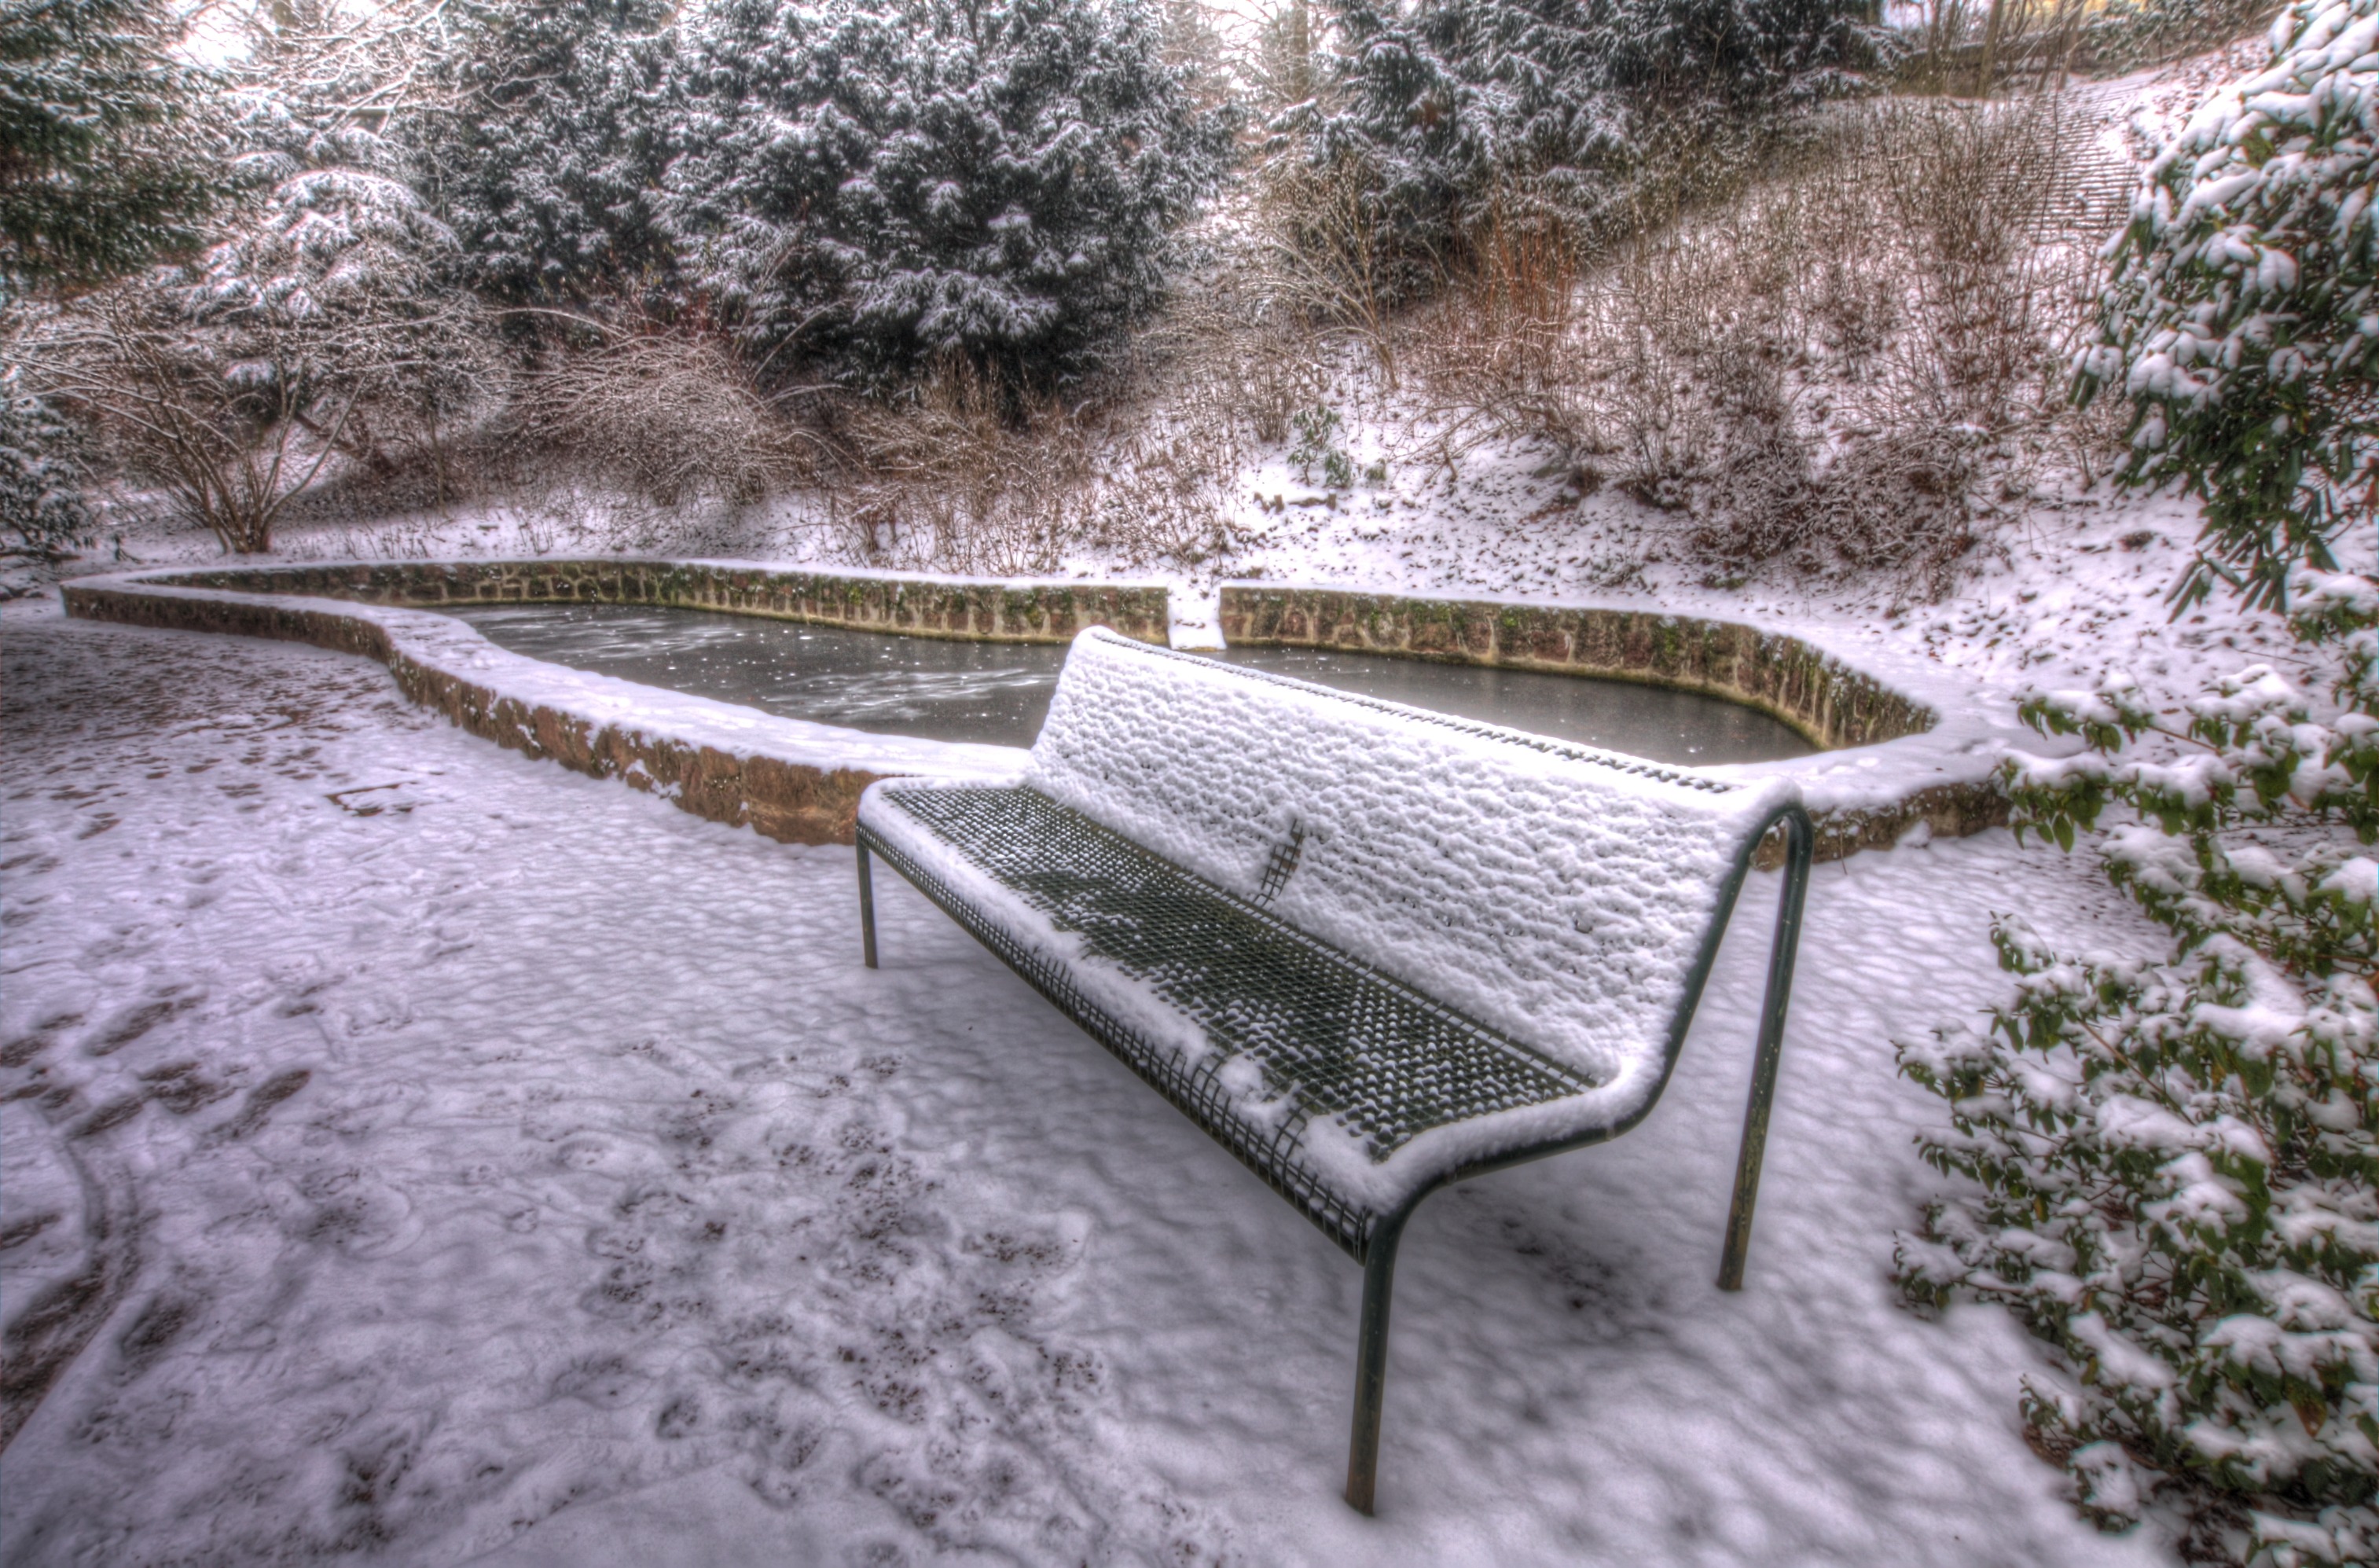
snow, winter, frost, pond, ice, weather, backyard, snowy, season, bank, wintry, freezing